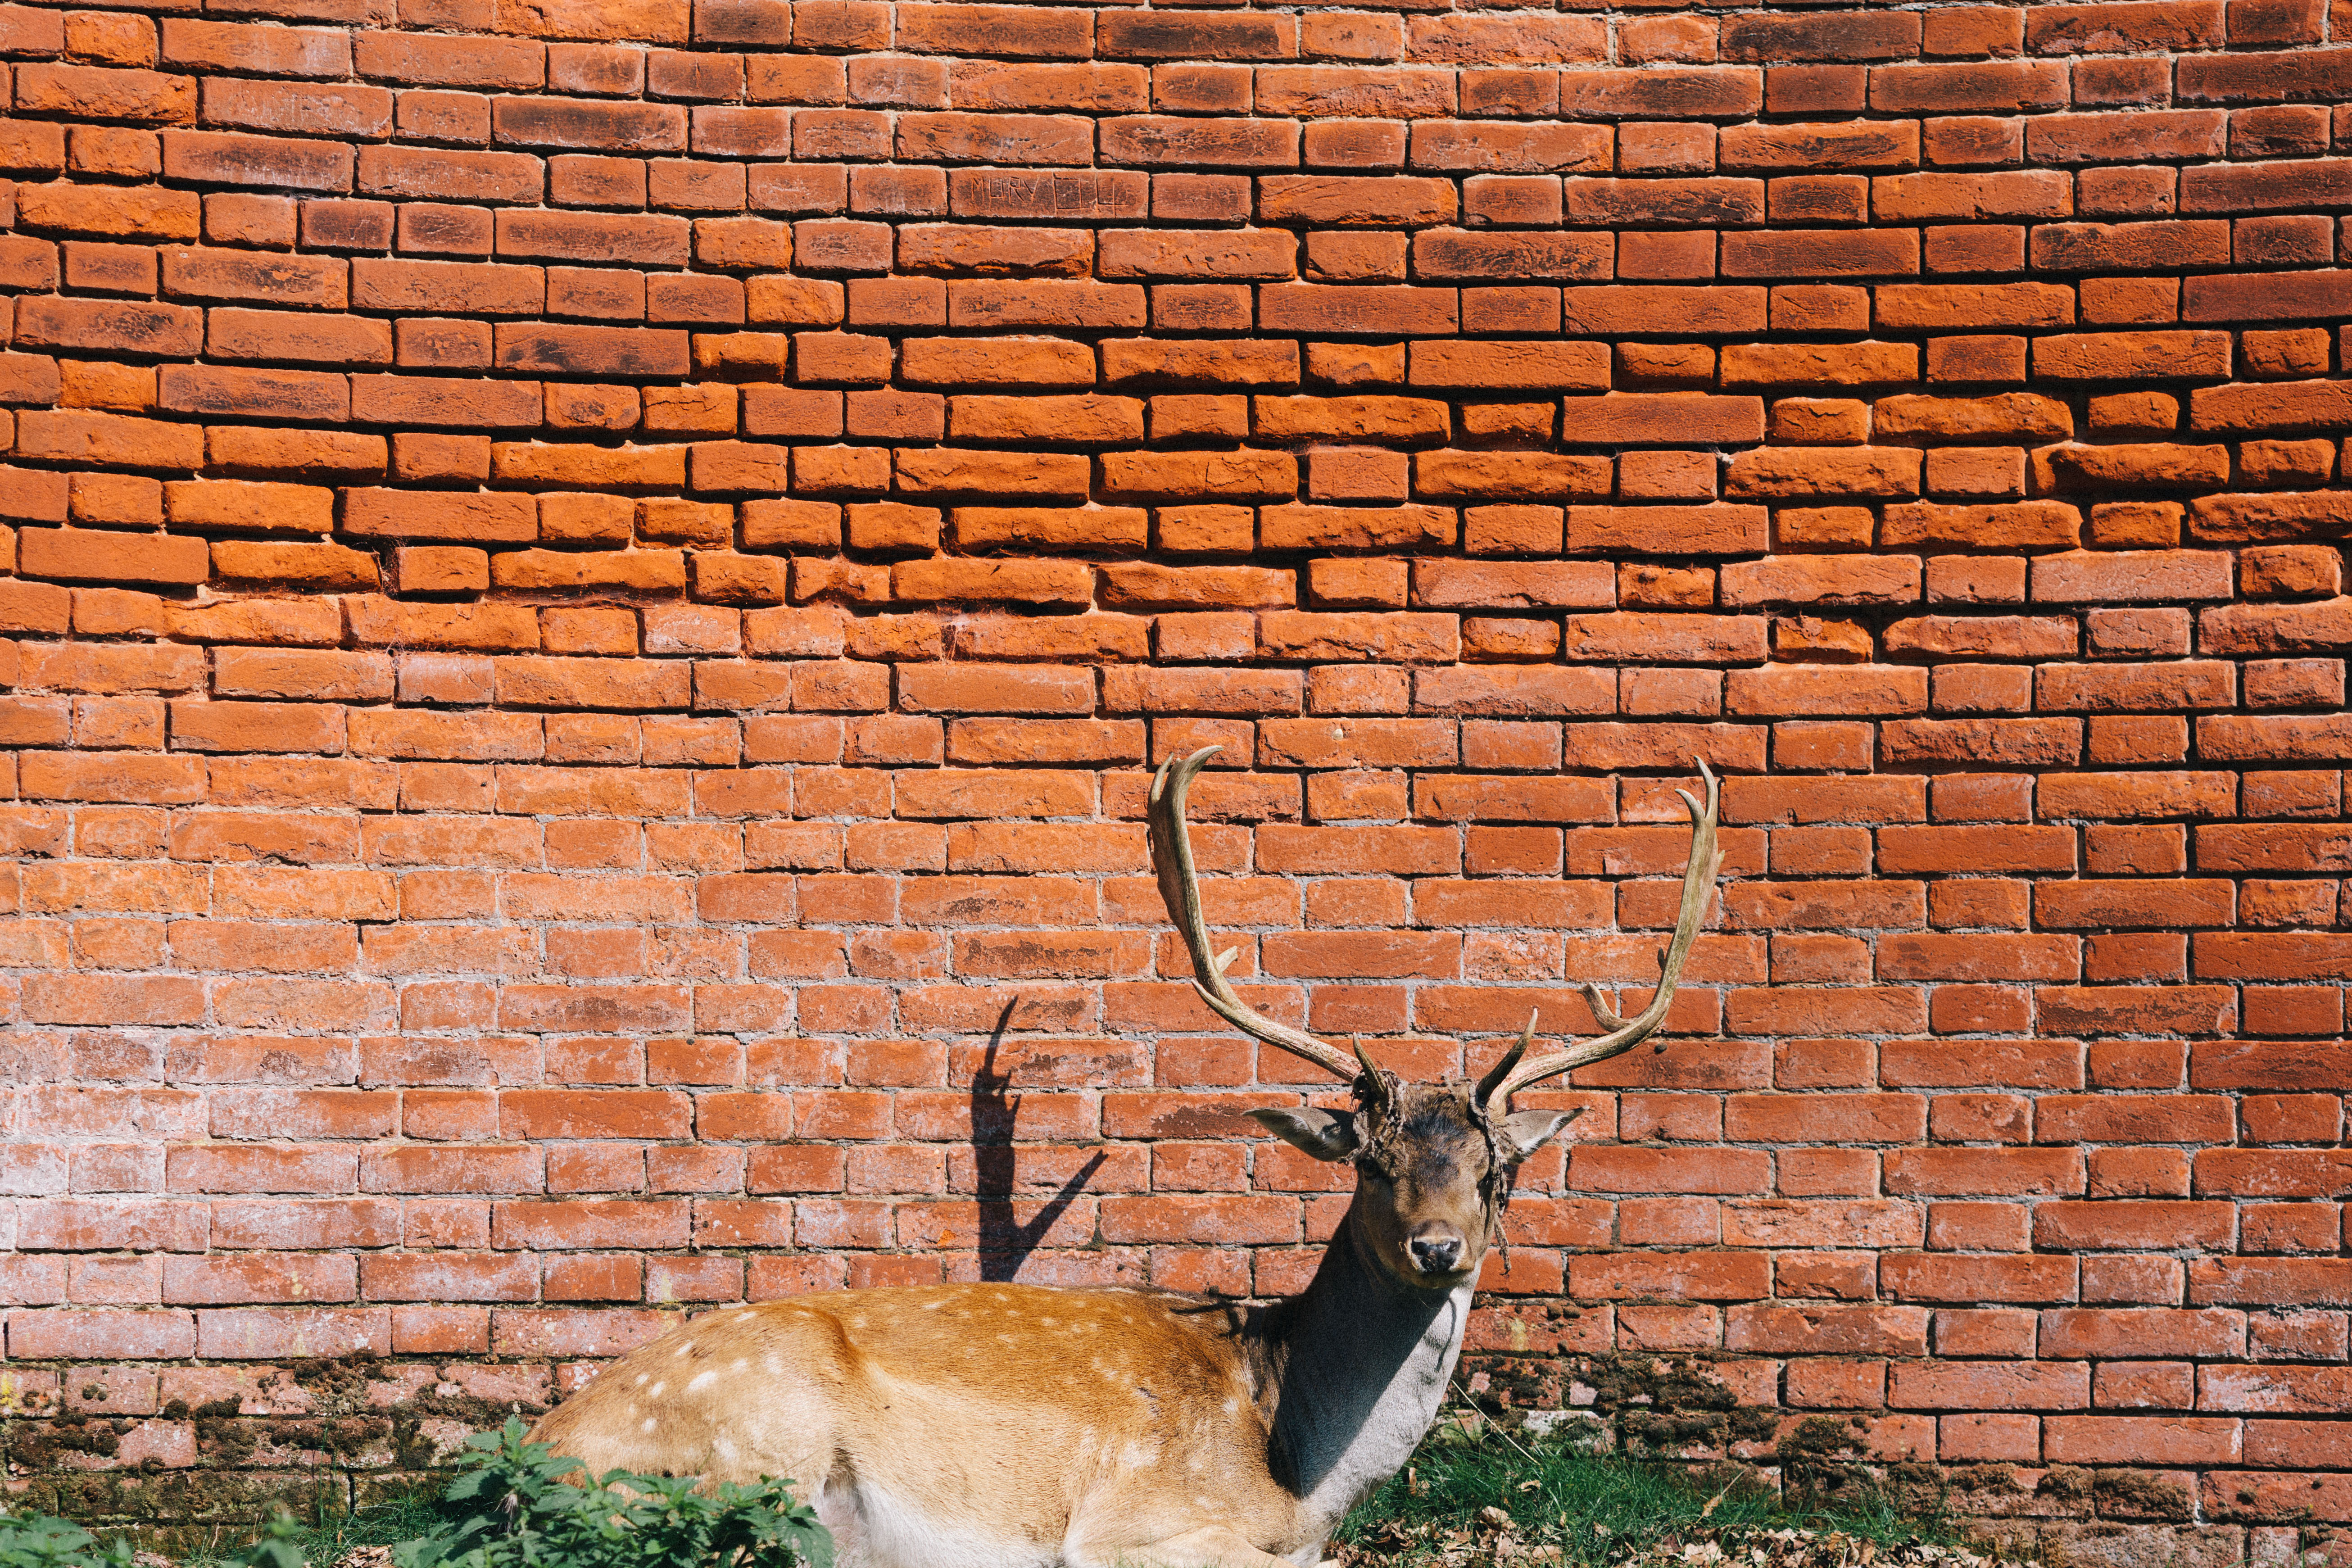
outdoor, texture, animal, wall, wildlife, deer, pattern, mammal, brick, fauna, publicdomain, background, brickwall, antlers, cervidae, elk